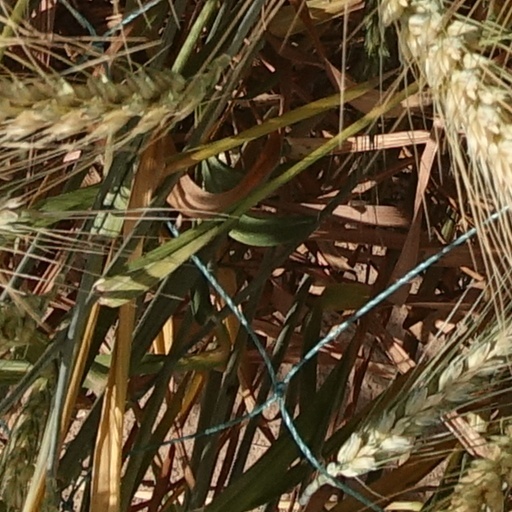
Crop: wheat